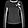
Label: Pullover